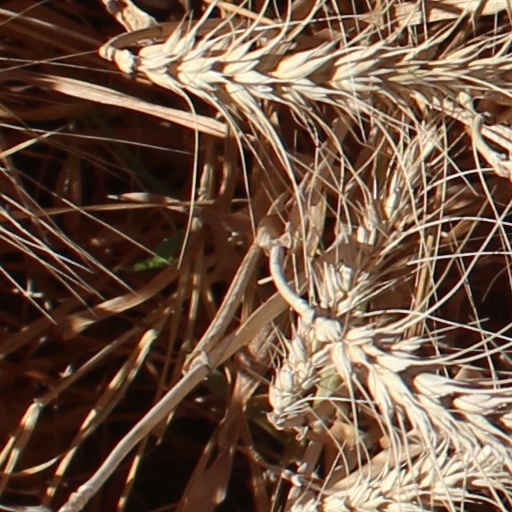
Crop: wheat